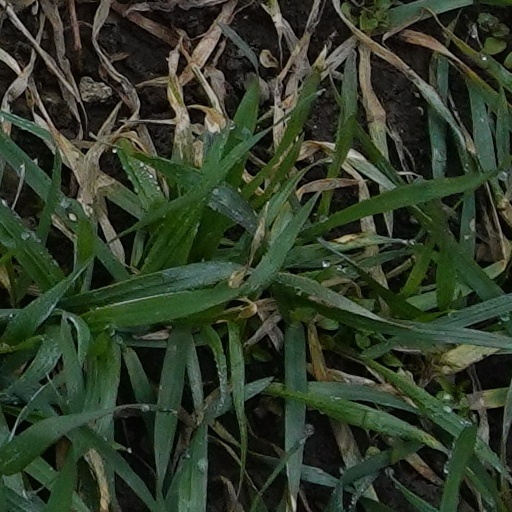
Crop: wheat